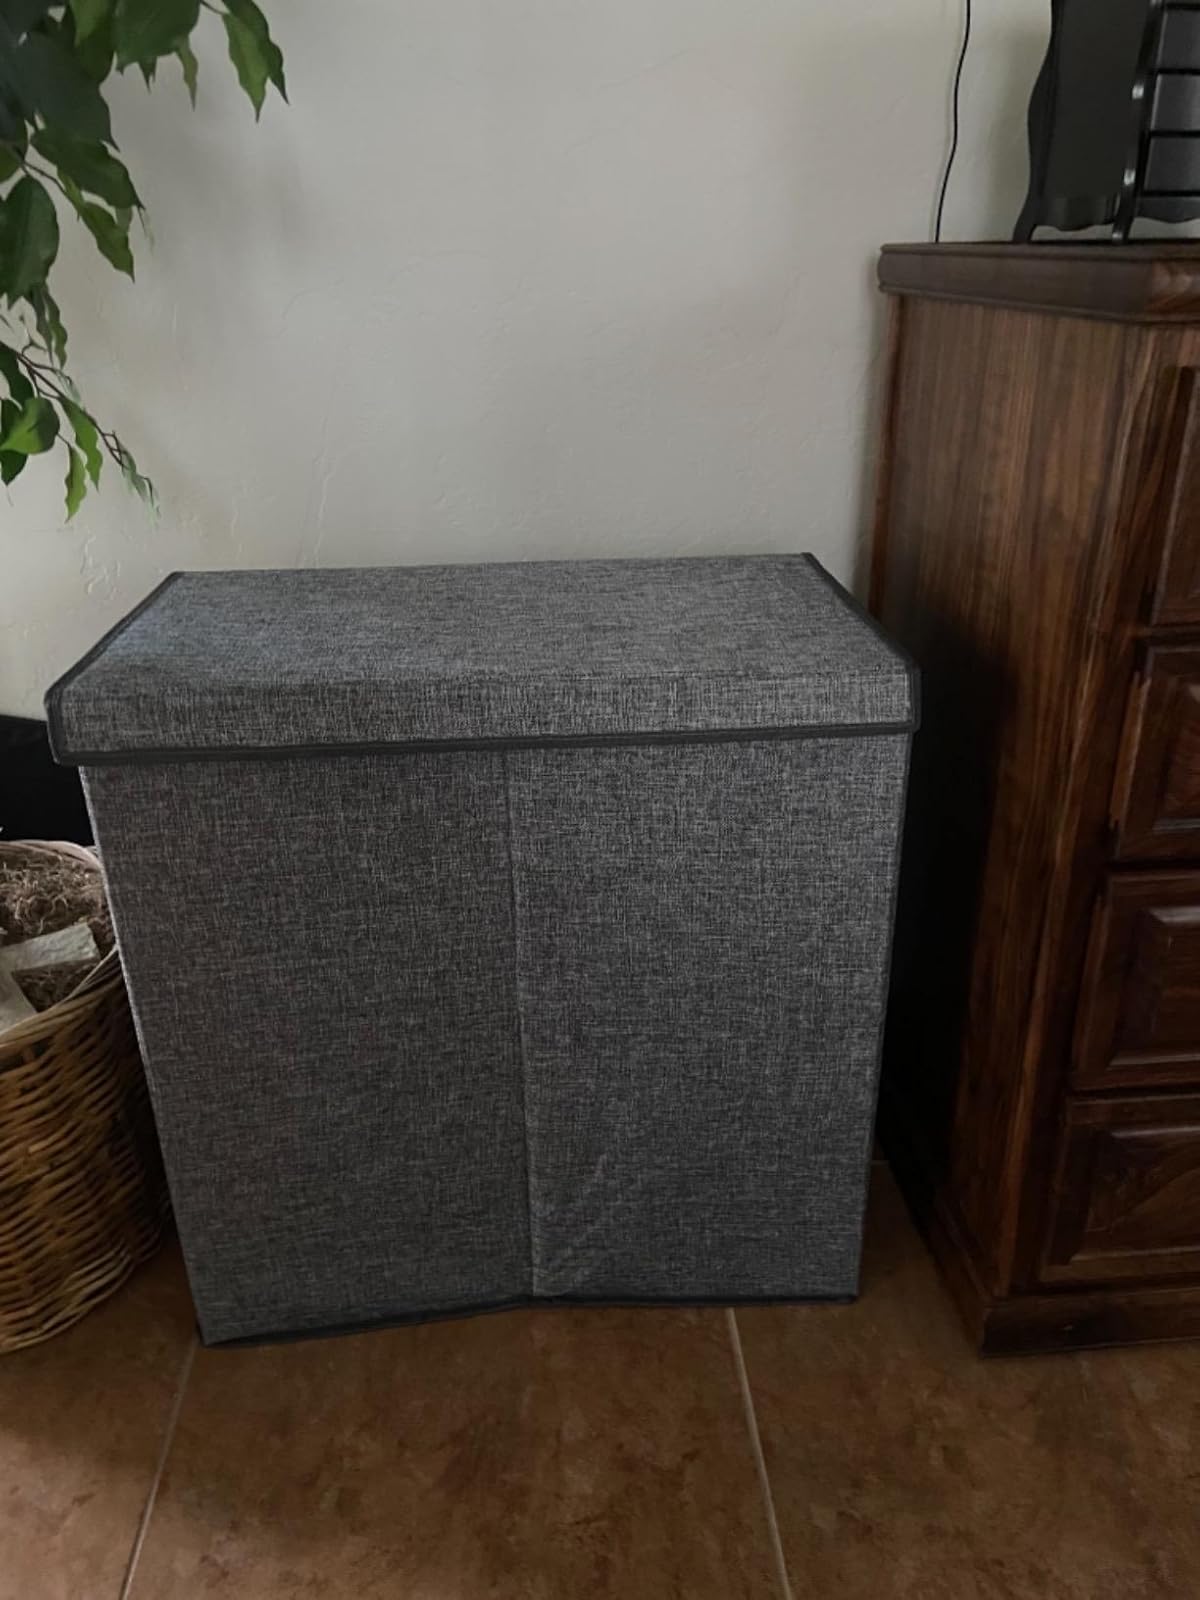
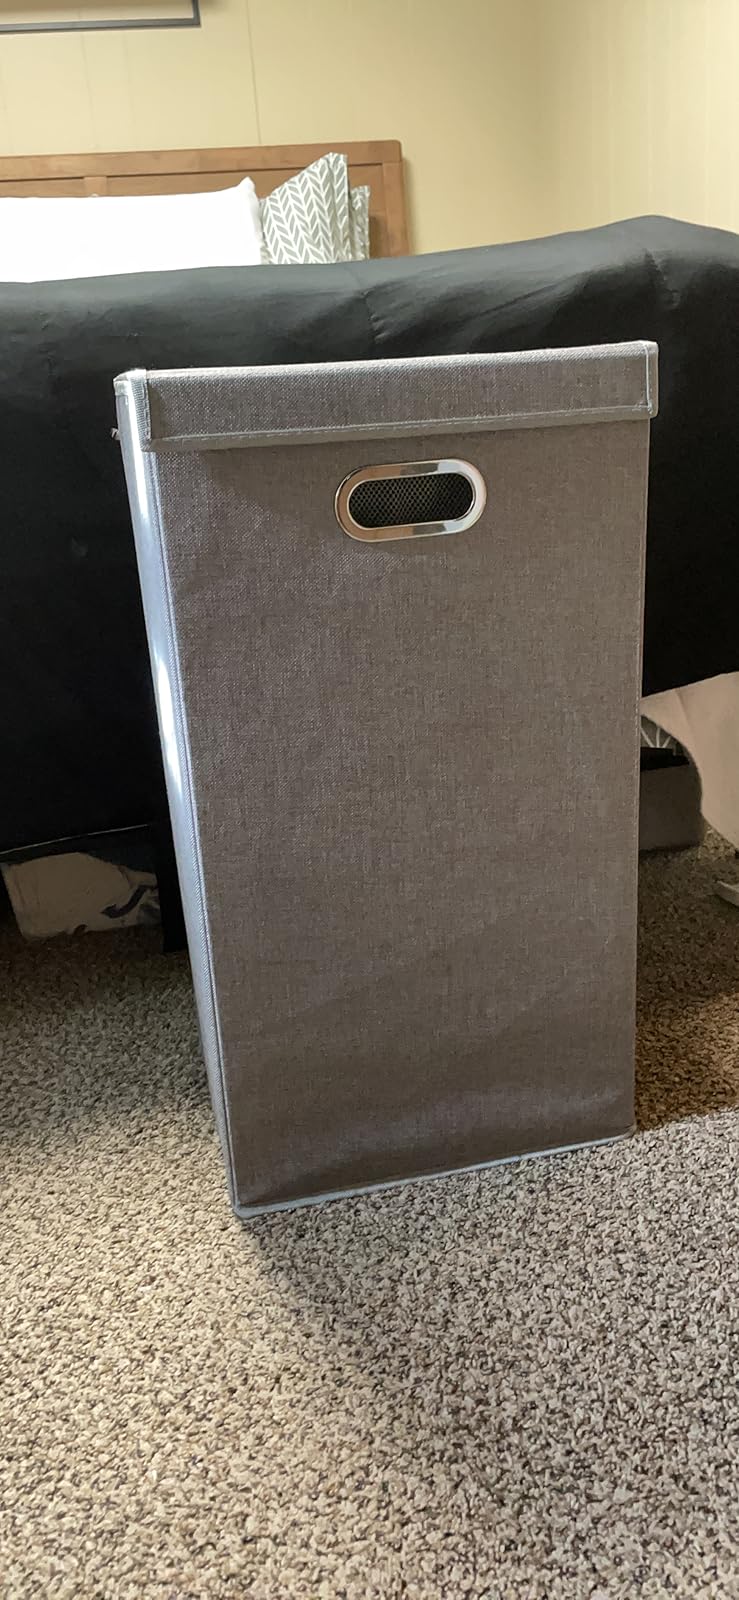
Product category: items_hamper
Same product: no